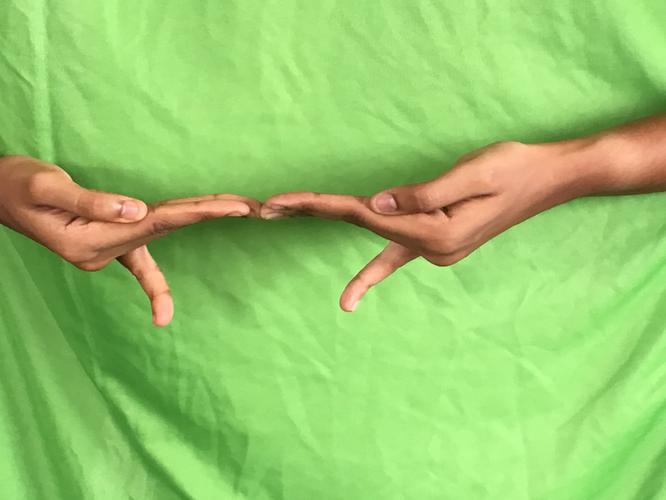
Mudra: Khatva
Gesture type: double_hand